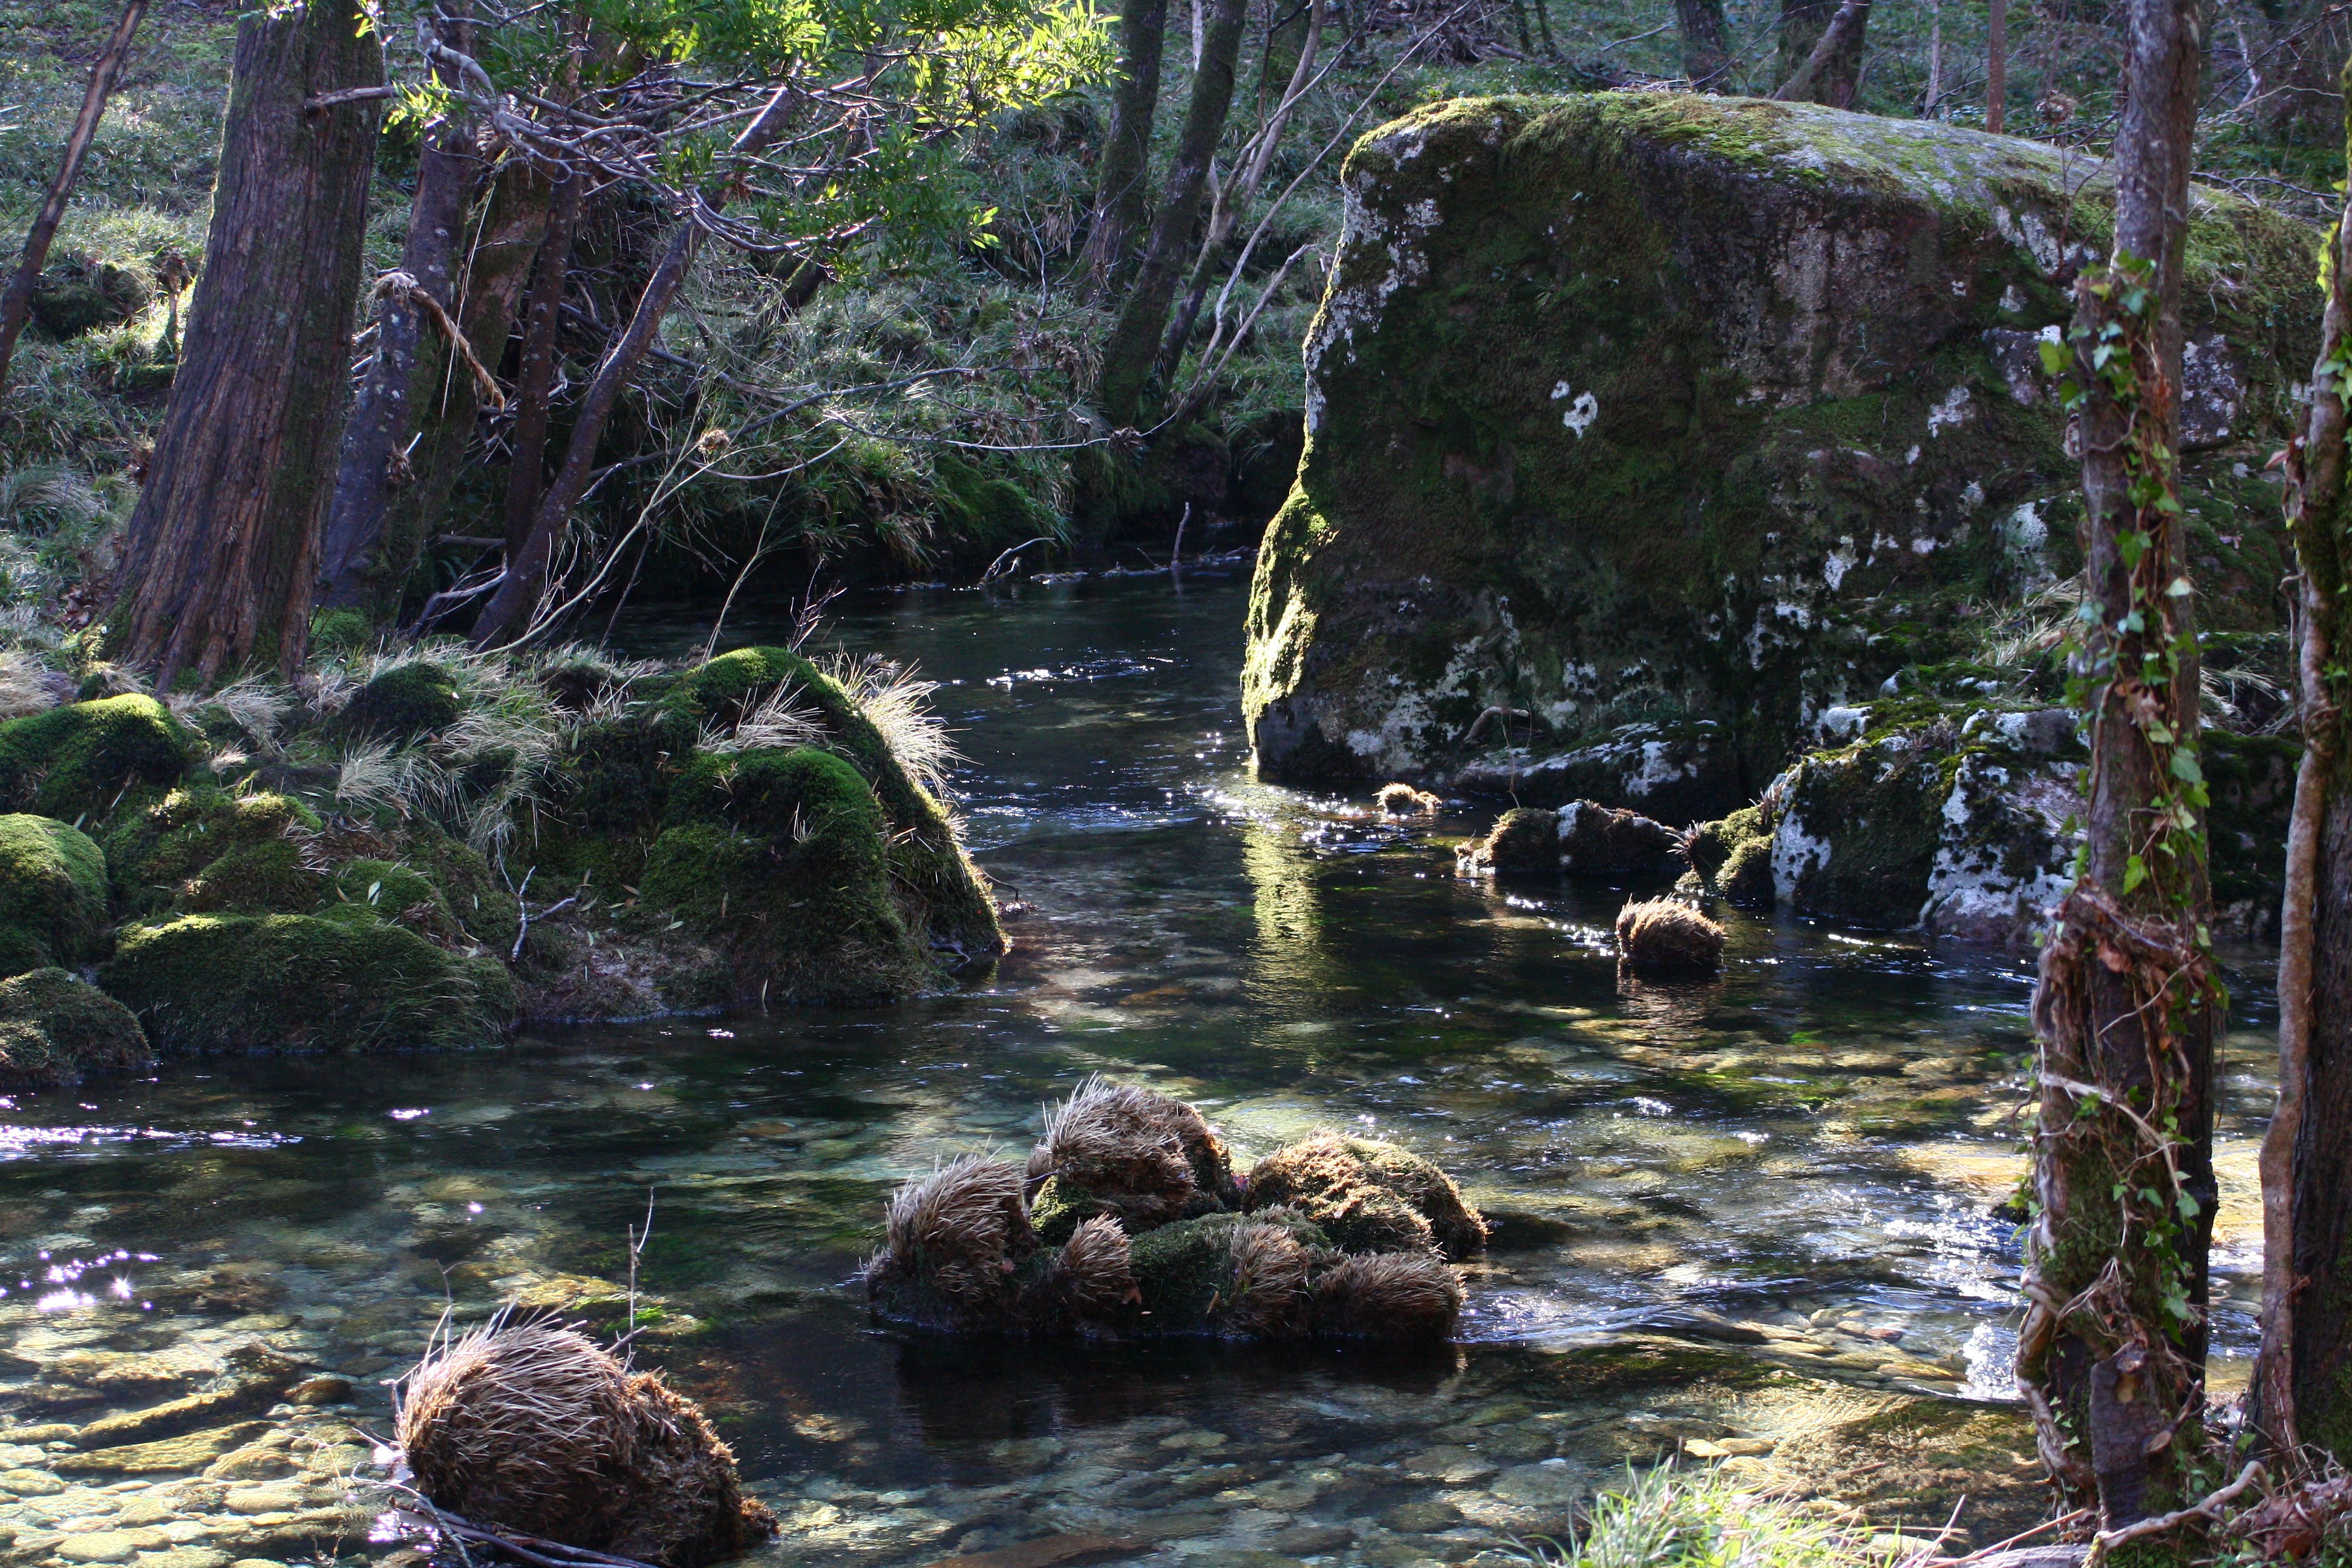
forest, rock, waterfall, creek, wilderness, river, wildlife, stream, jungle, rapid, body of water, rainforest, wetland, espaa, galicia, pontevedra, woodland, habitat, water feature, watercourse, alama, canoneos1000d, rioverdugo, natural environment